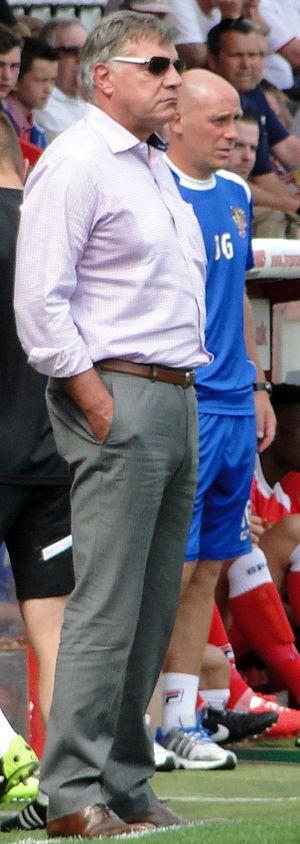
Samuel Allardyce, aussi surnommé « Big Sam », né le 19 octobre 1954 à Dudley en Angleterre, est un footballeur anglais évoluant au poste de défenseur reconverti comme entraîneur.